The Claim (1918 film)

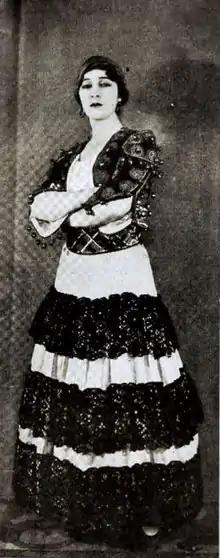
Edith Storey

Belle Jones is in an unhappy marriage with gambler Blackie Jerome. After the birth of their baby, Blackie abandons them both, heading to a mining camp in El Dorado. To support her and her child, Belle takes up doing laundry. However, she is unable to earn enough to support both of them. She learns of Blackie's whereabouts and heads to El Dorado. Meanwhile, Blackie has been wooing Kate McDonald, the sister of prospector John. He does not tell her that he is married, and promises to marry her. John finds out the truth, and the two men argue, with Blackie eventually falling off a cliff to his death. His body is being brought into town just as Belle arrives with her baby. Distraught over not being able support herself and her child, she abandons her baby, who is adopted by John and Kate.